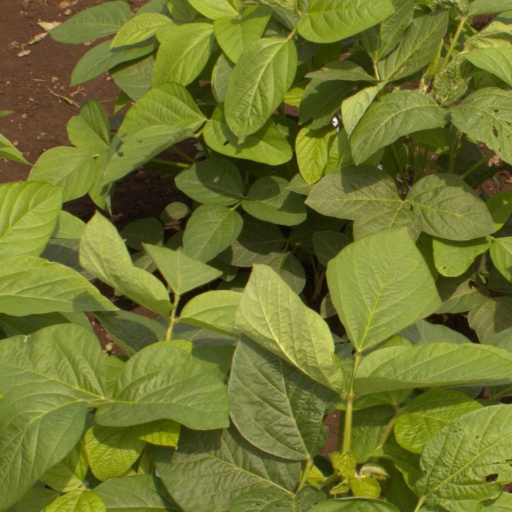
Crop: soybean